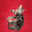
Label: cat